Jeffrey L. Seglin

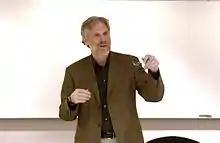

Jeffrey L. Seglin (born December 26, 1956) is an American columnist, author, and teacher. He is currently a senior lecturer, emeritus, at the John F. Kennedy School of Government at Harvard University. From 2011 until 2023, he was a senior lecturer and director of the communications program at the John F. Kennedy School of Government at Harvard University. He consults widely on writing, communications, and ethics. His weekly column on ethics, "The Right Thing," is syndicated in newspapers in the United States and Canada. Seglin lives in Boston with his wife, a psychotherapist. He has two adult children,four grandchildren, and one great grandchild.